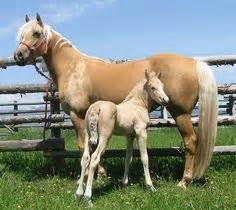
Label: horse